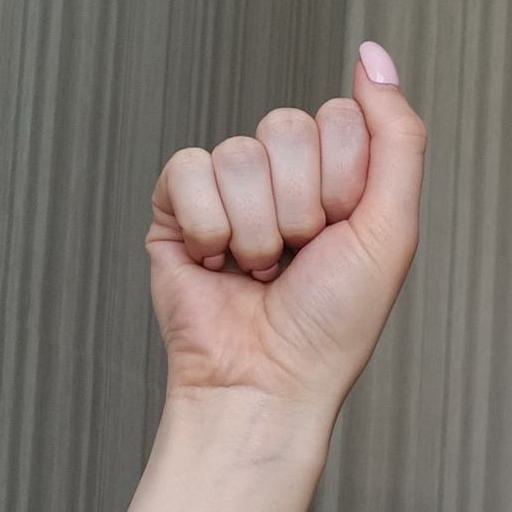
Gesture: fist